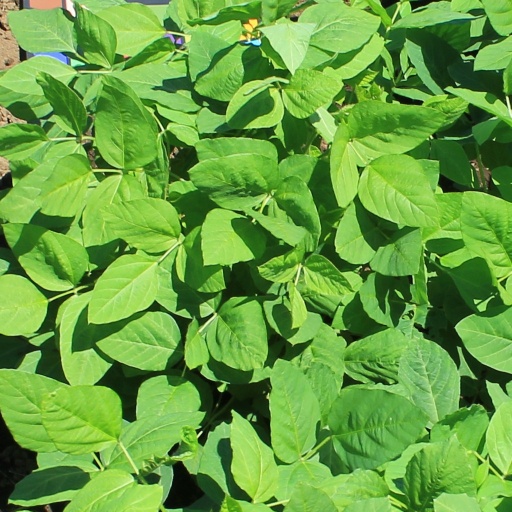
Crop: soybean